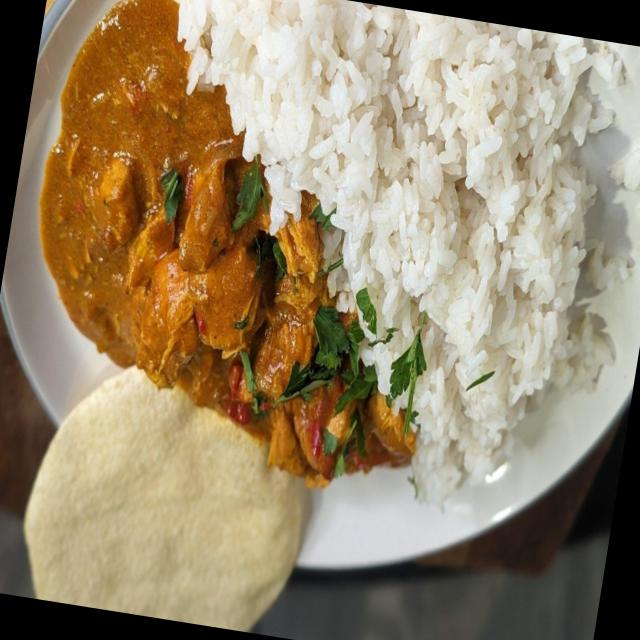
Dish: white_rice